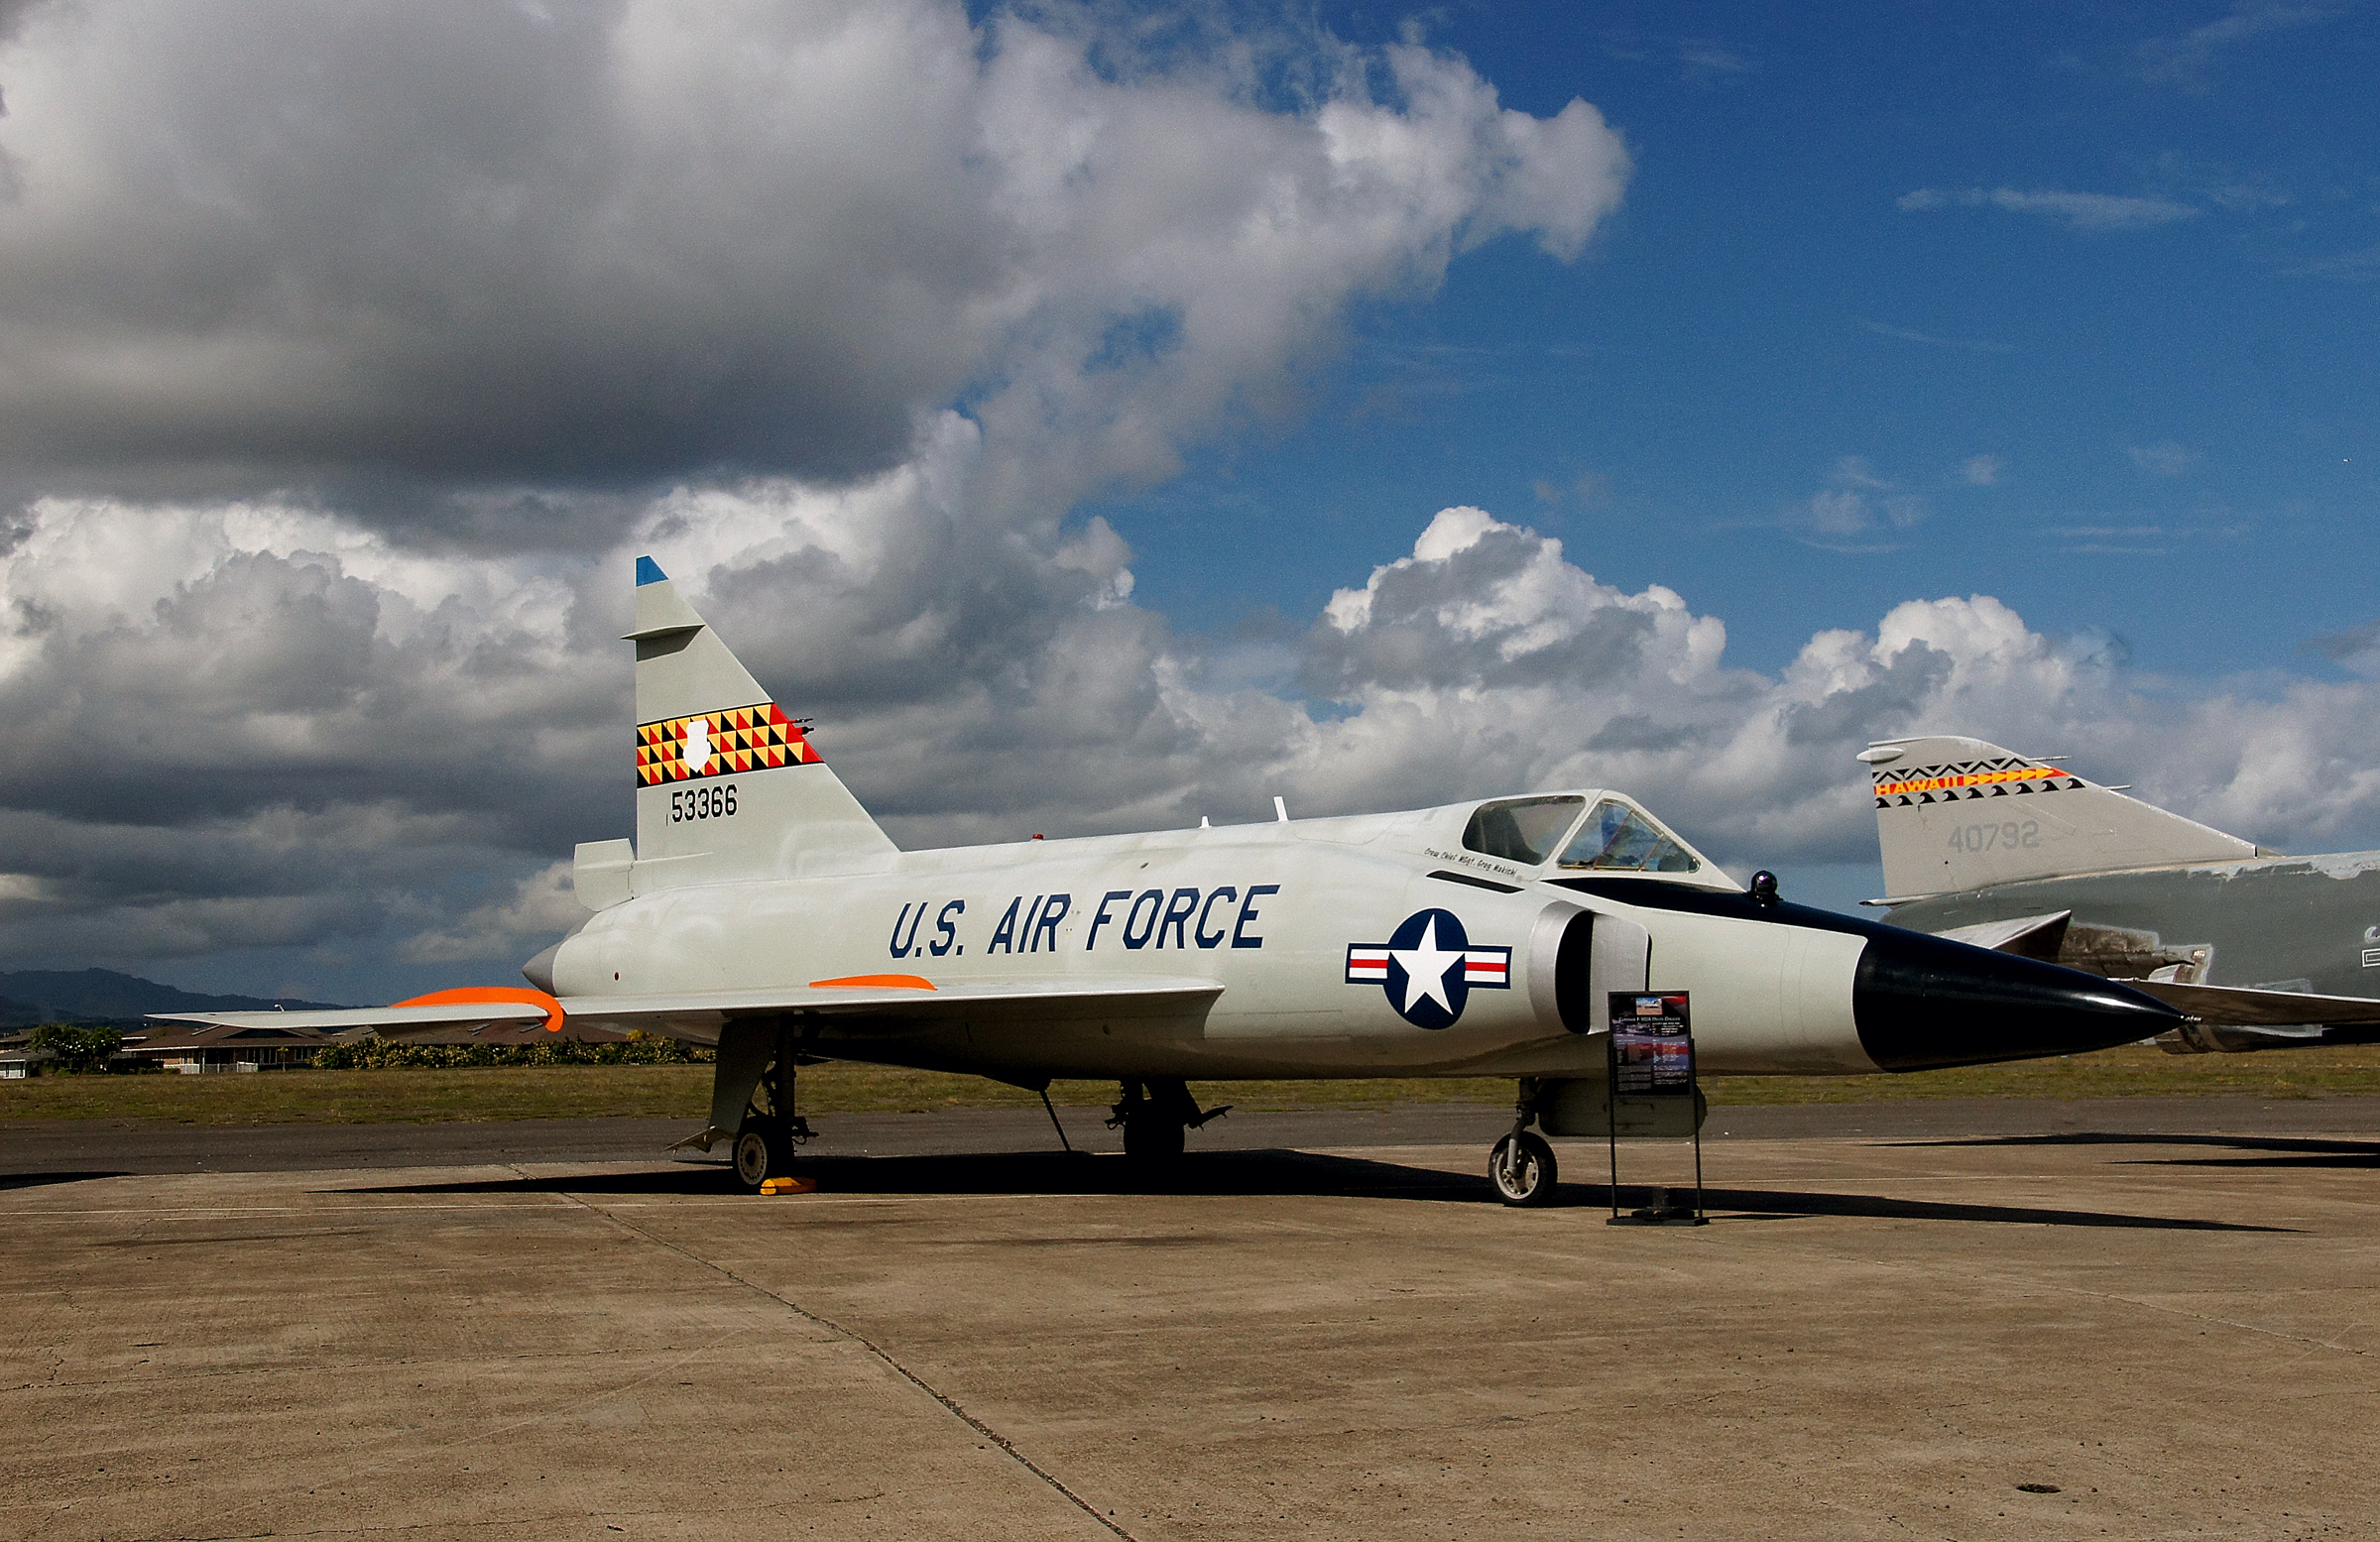
airplane, aircraft, vehicle, airline, aviation, flight, hawaii, fighteraircraft, jetfighter, oahu, sonydslra580, usaf, pacificavationmuseum, pearlharbour, airpower, honolulu, tamron18270mmpzd, aircraftdisplays, sightseeinghonolulu, deltawinged, takeoff, air show, air force, jet aircraft, fighter aircraft, military aircraft, atmosphere of earth, aircraft engine